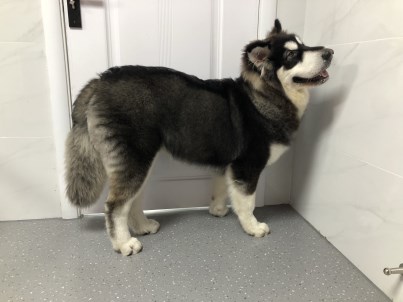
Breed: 1324-n000004-malamute